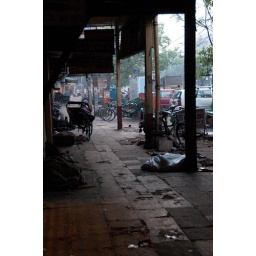
Wandering around flower market outside Fatepuri Masjid on Chandni Chowk in Old Delhi